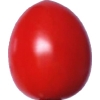
Label: tomato_cherry_red